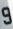
Number: 9